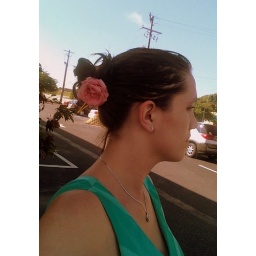
there's a girl out there with love in her eyes and flowers in her hair...